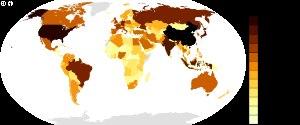
Le produit intérieur brut est l'indicateur économique qui permet de quantifier la valeur totale de la « production de richesse » annuelle effectuée par les agents économiques résidant à l'intérieur d'un territoire.